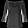
Label: Shirt